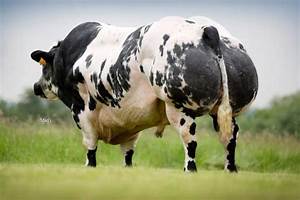
Label: cow